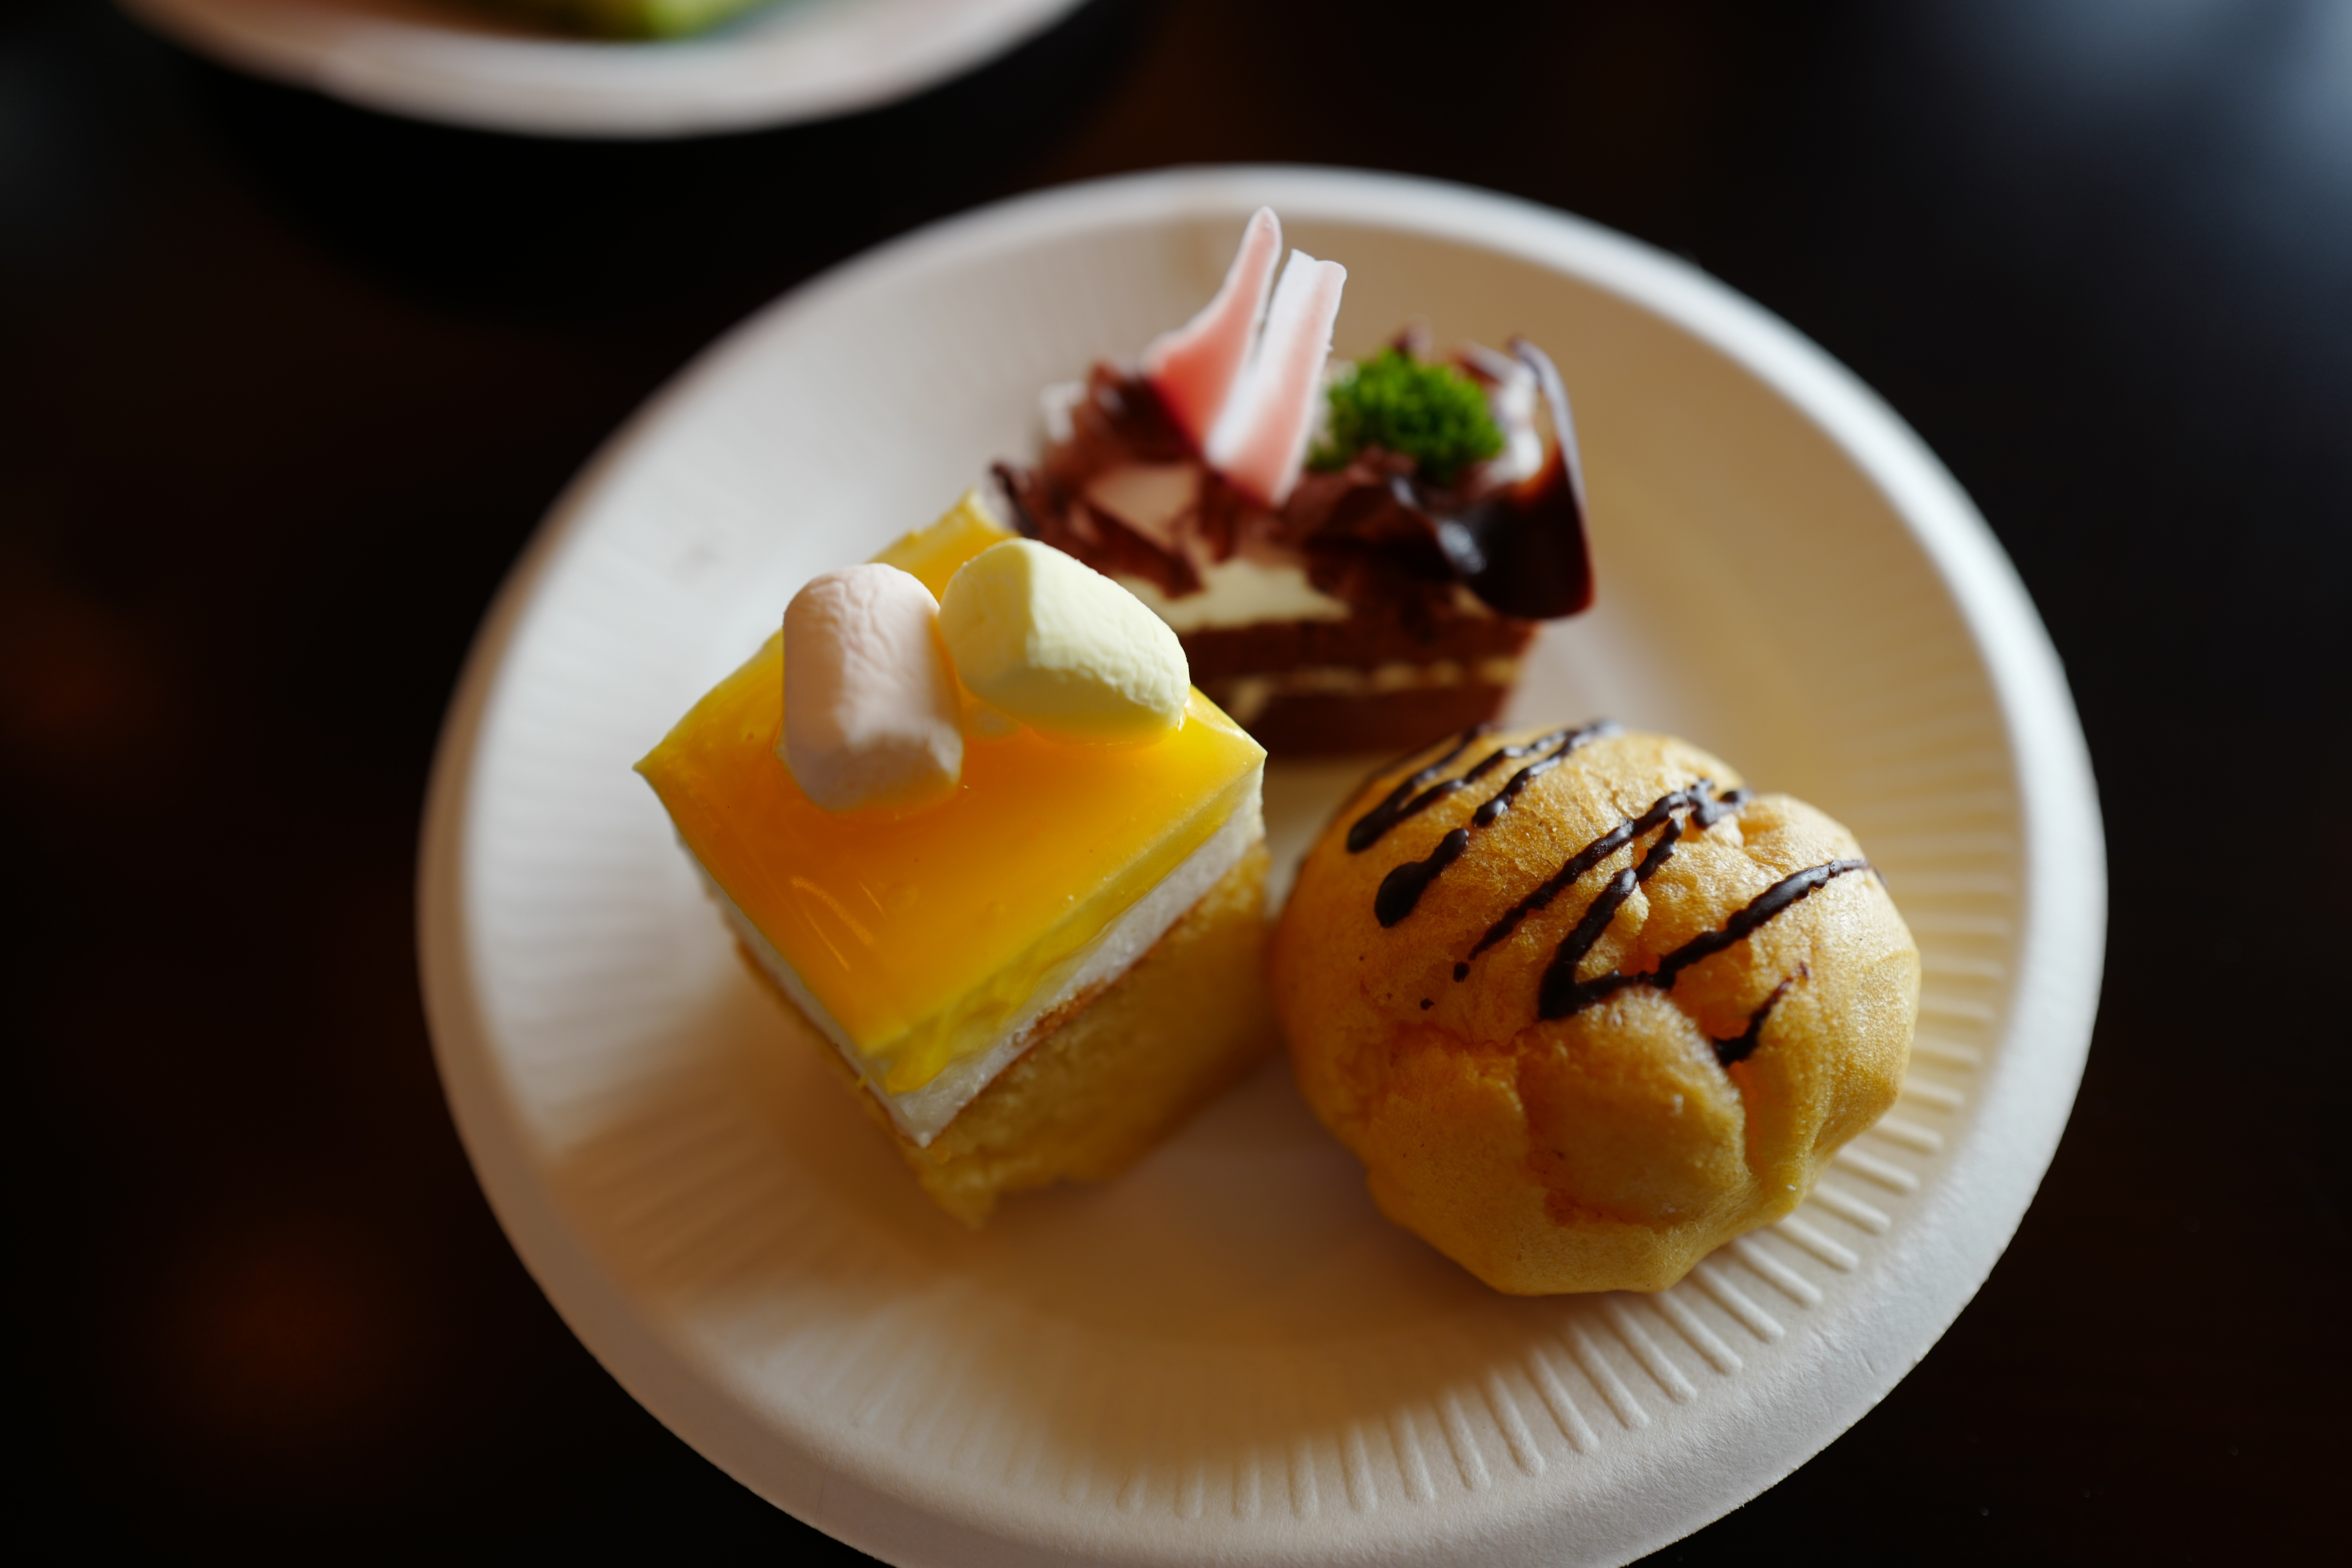
fruit, sweet, dish, meal, food, produce, breakfast, dessert, cuisine, cake, pastry, puffs, sweetness, flowering plant, land plant